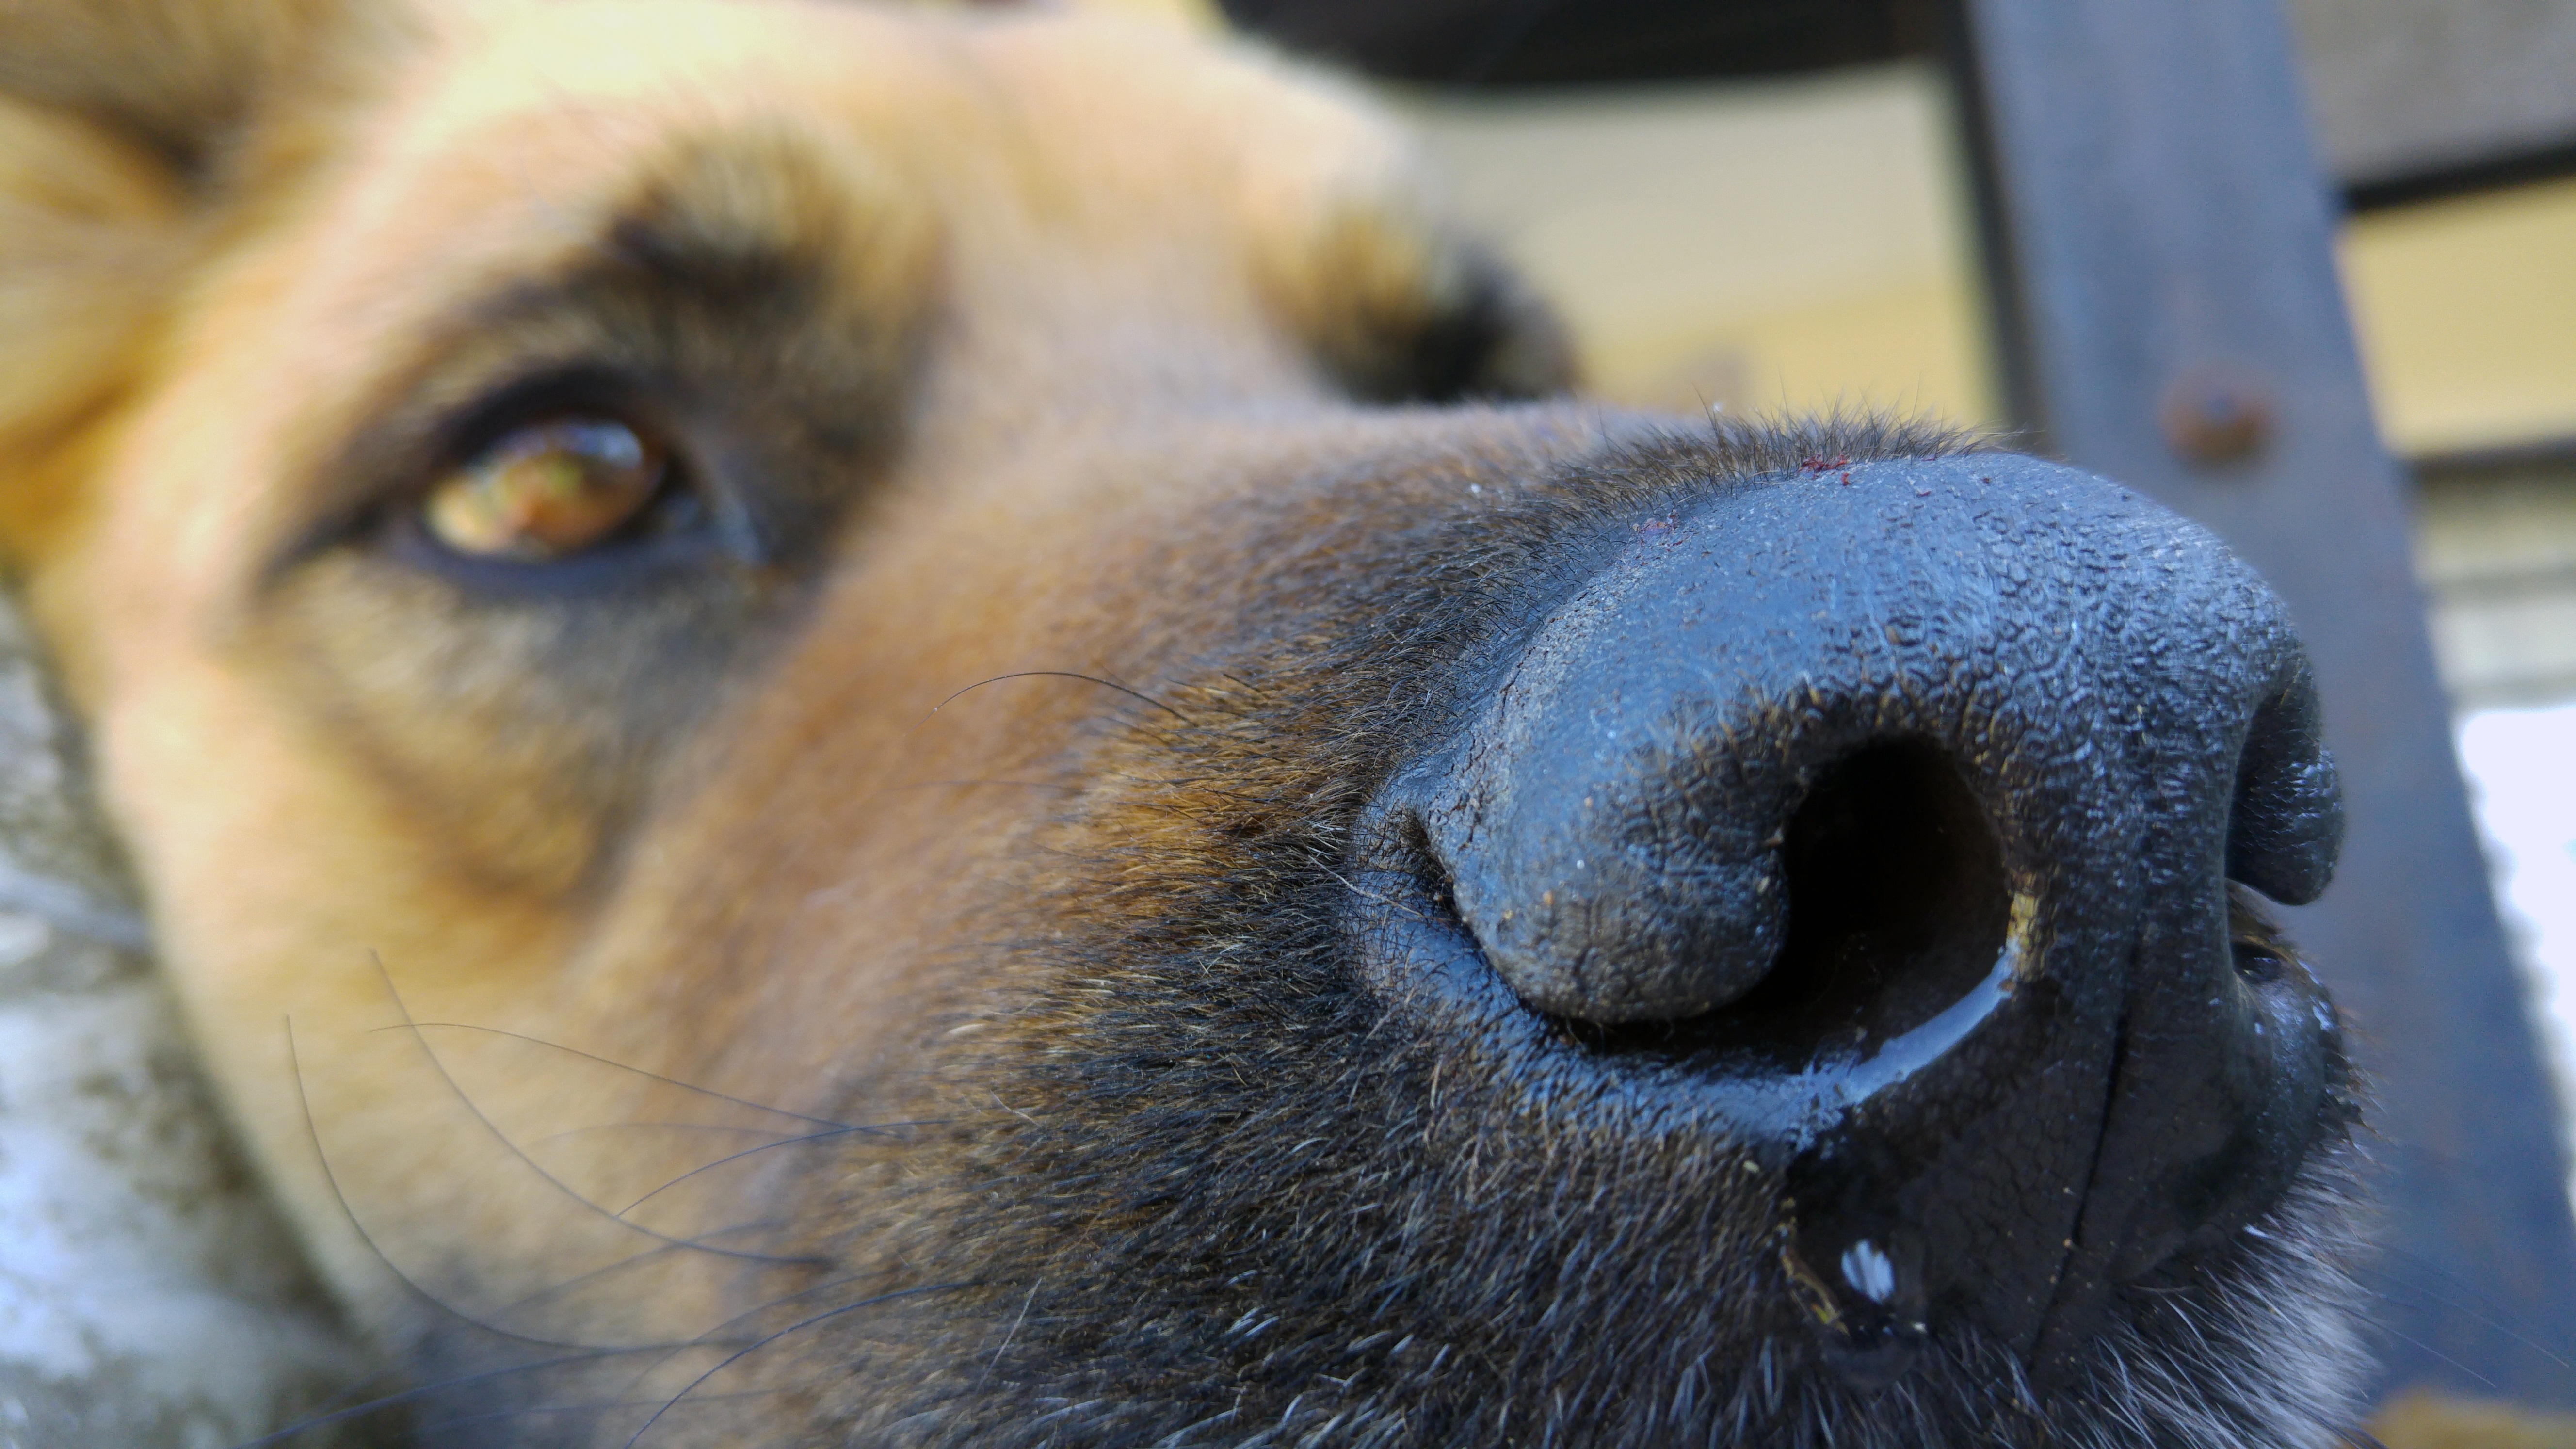
puppy, dog, animal, portrait, mammal, close up, nose, snout, vertebrate, domestic, dog breed, ill, sick, dog portrait, sick dog, dog like mammal, dog breed group, dog crossbreeds